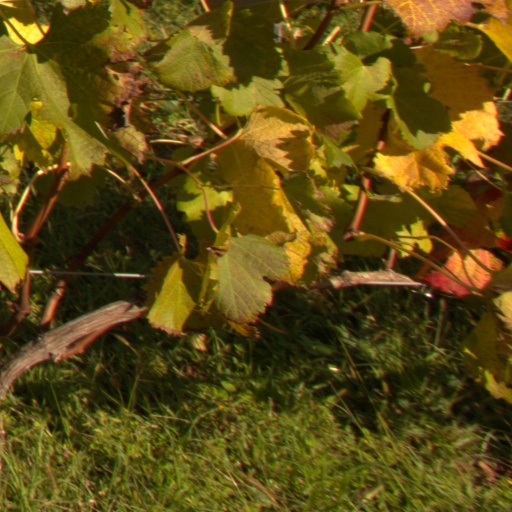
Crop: grape